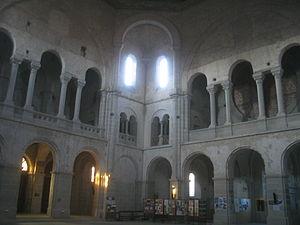
Le Bienheureux Bertrand de Garrigues a été l'un des premiers compagnons de saint Dominique. Il a été dit de lui qu'il était « un véritable reflet de la sainteté de son maître ».